Israeli government response to the October 7 attacks

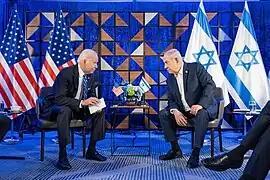
President Joe Biden with Prime Minister Benjamin Netanyahu.

The Israeli government's response to the October 7 attacks has multiple aspects, including a military response leading to the Israeli invasion of the Gaza Strip. In October, the Knesset approved a war cabinet in Israel, adding National Unity ministers and altering the government; Benjamin Netanyahu and Benny Gantz froze non-war legislation, establishing a war cabinet with military authority.